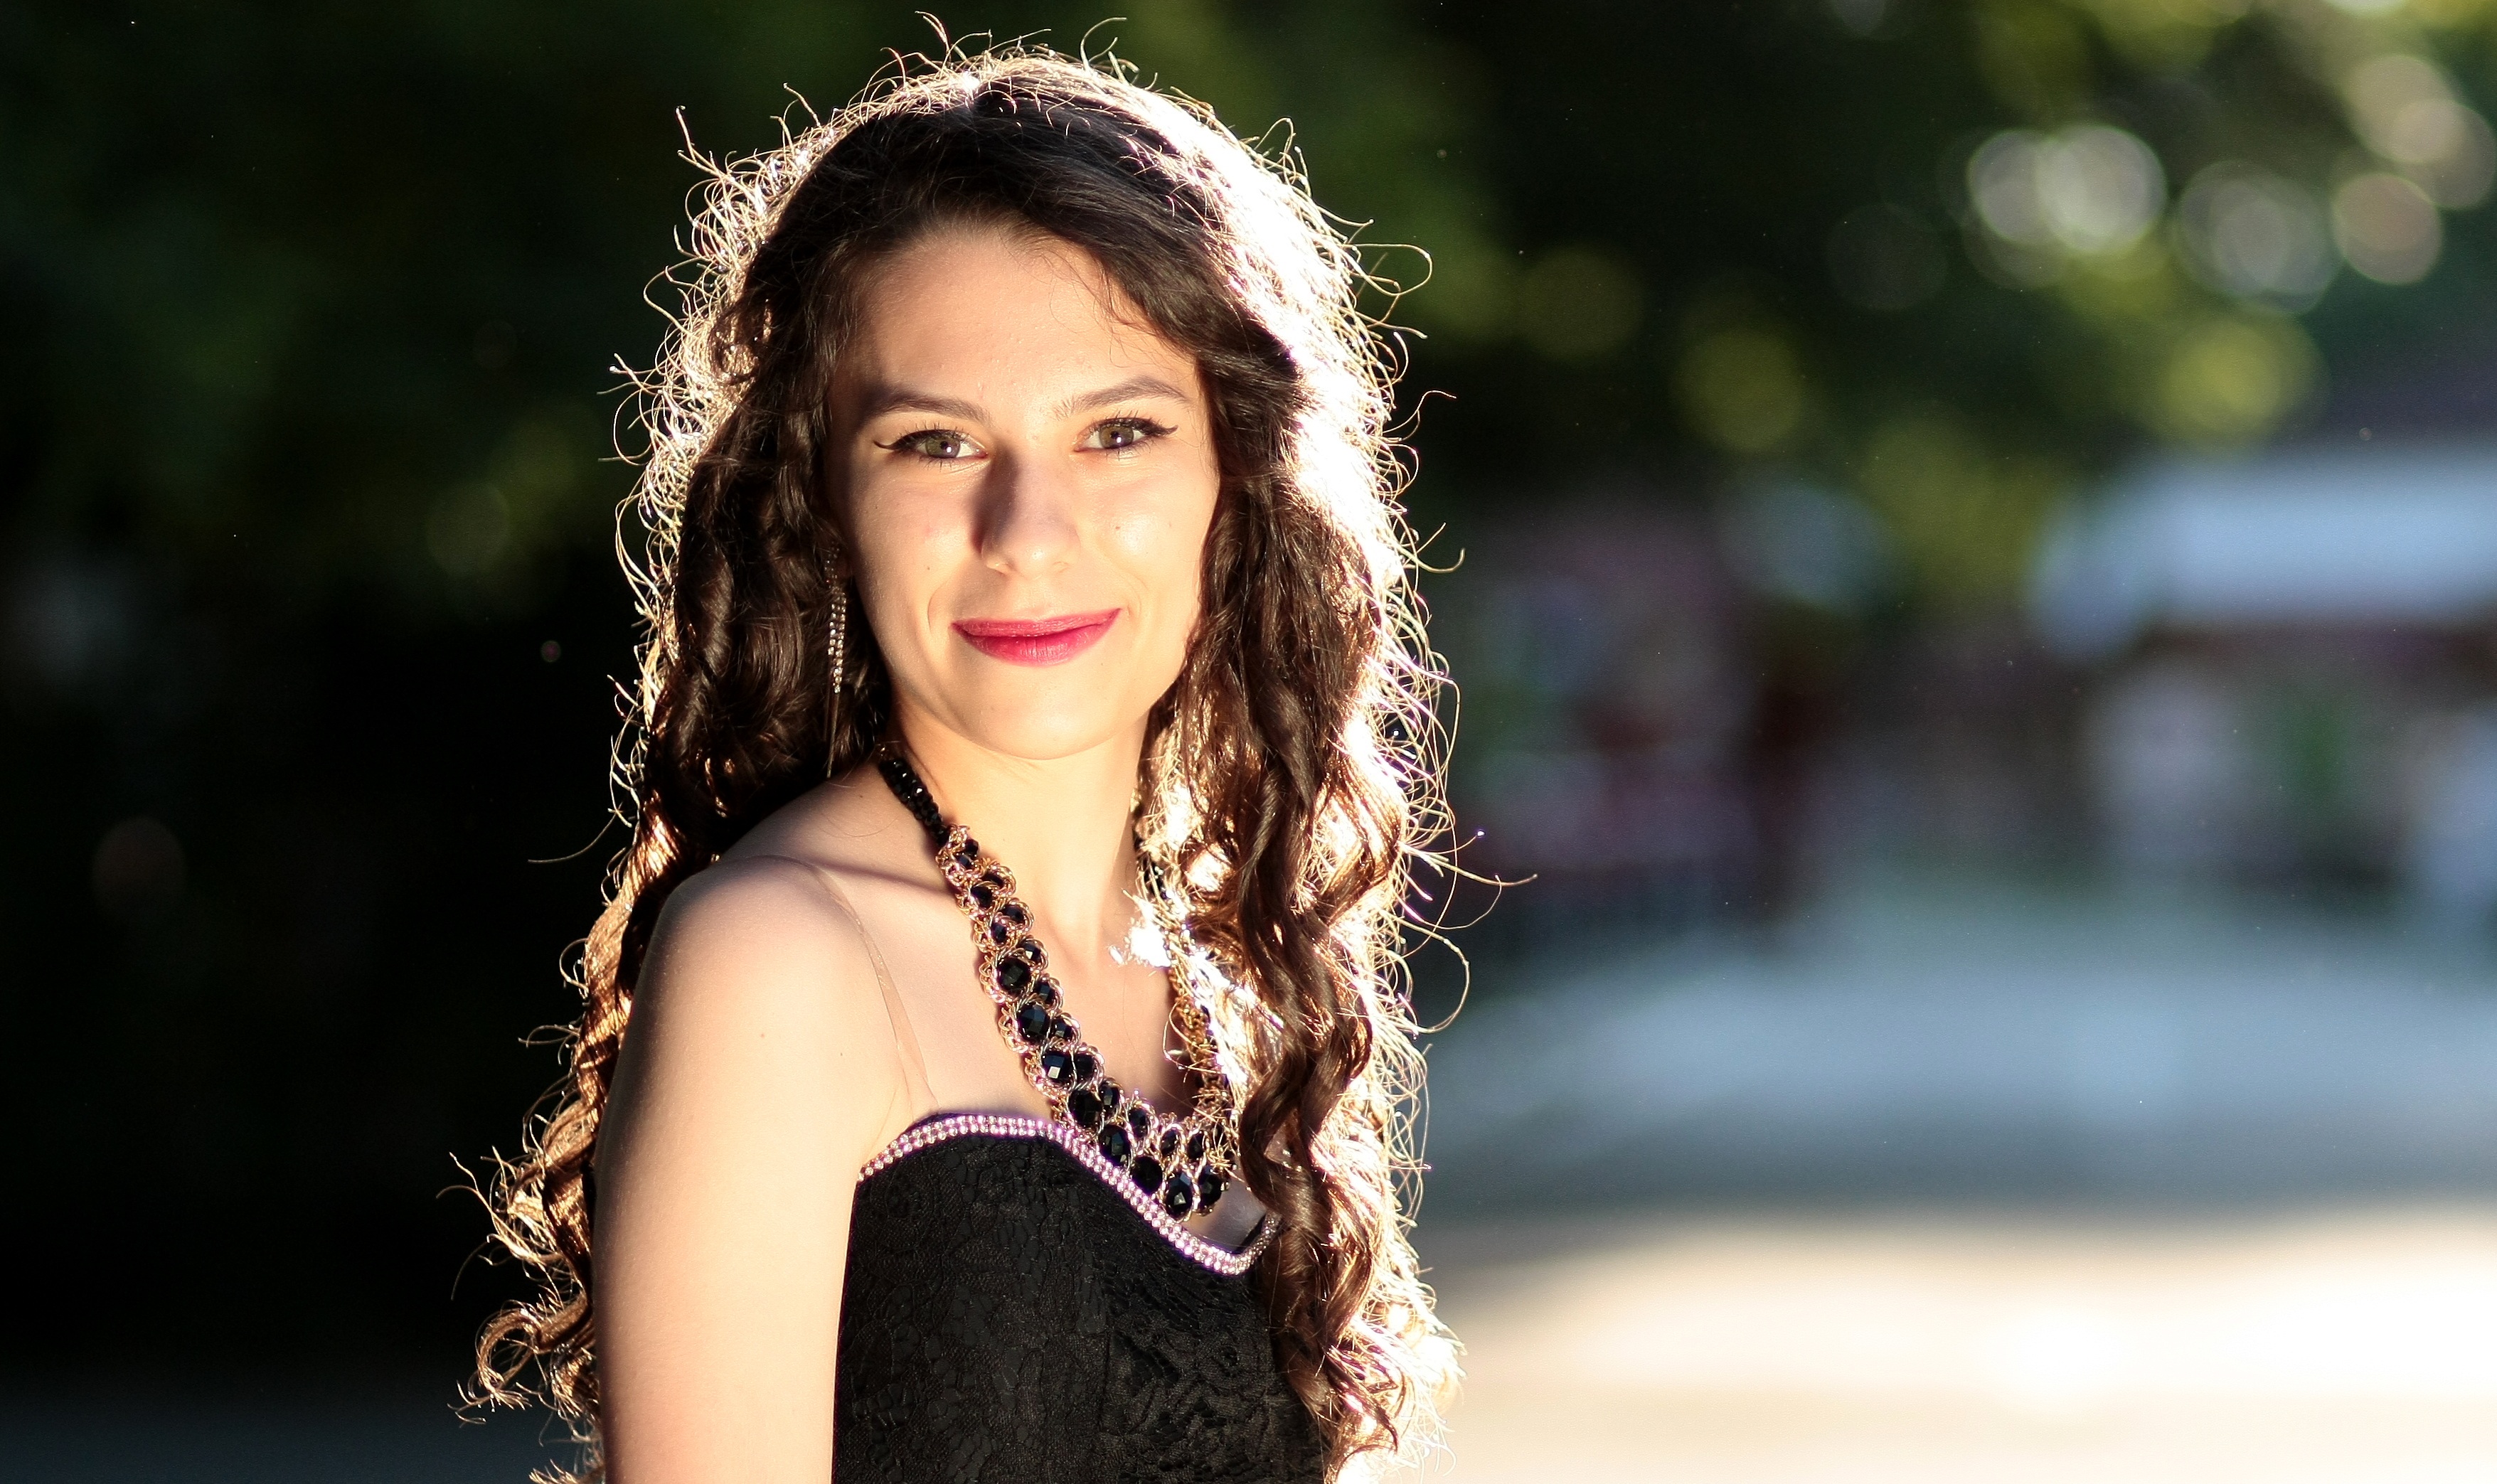
person, light, girl, woman, hair, photography, portrait, model, fashion, lady, hairstyle, smile, long hair, dress, eye, photograph, skin, beauty, abdomen, photo shoot, brown eyes, brown hair, portrait photography, art model, supermodel